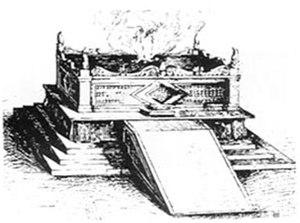
L’autel des offrandes, plus souvent appelé « l’autel » sans autre précision, est l’un des principaux lieux et objets du culte israélite pratiqué aux époques du Tabernacle et des Temples de Jérusalem.